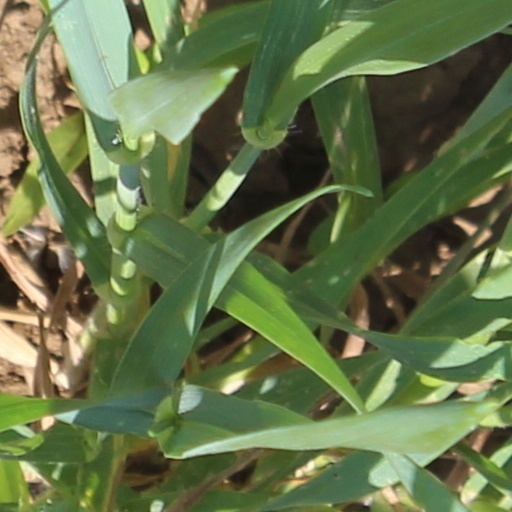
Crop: wheat